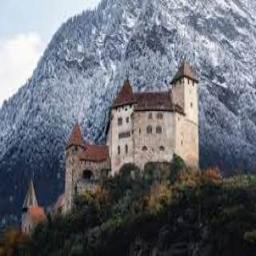
Burg Gutenberg